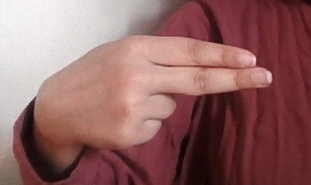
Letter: ain